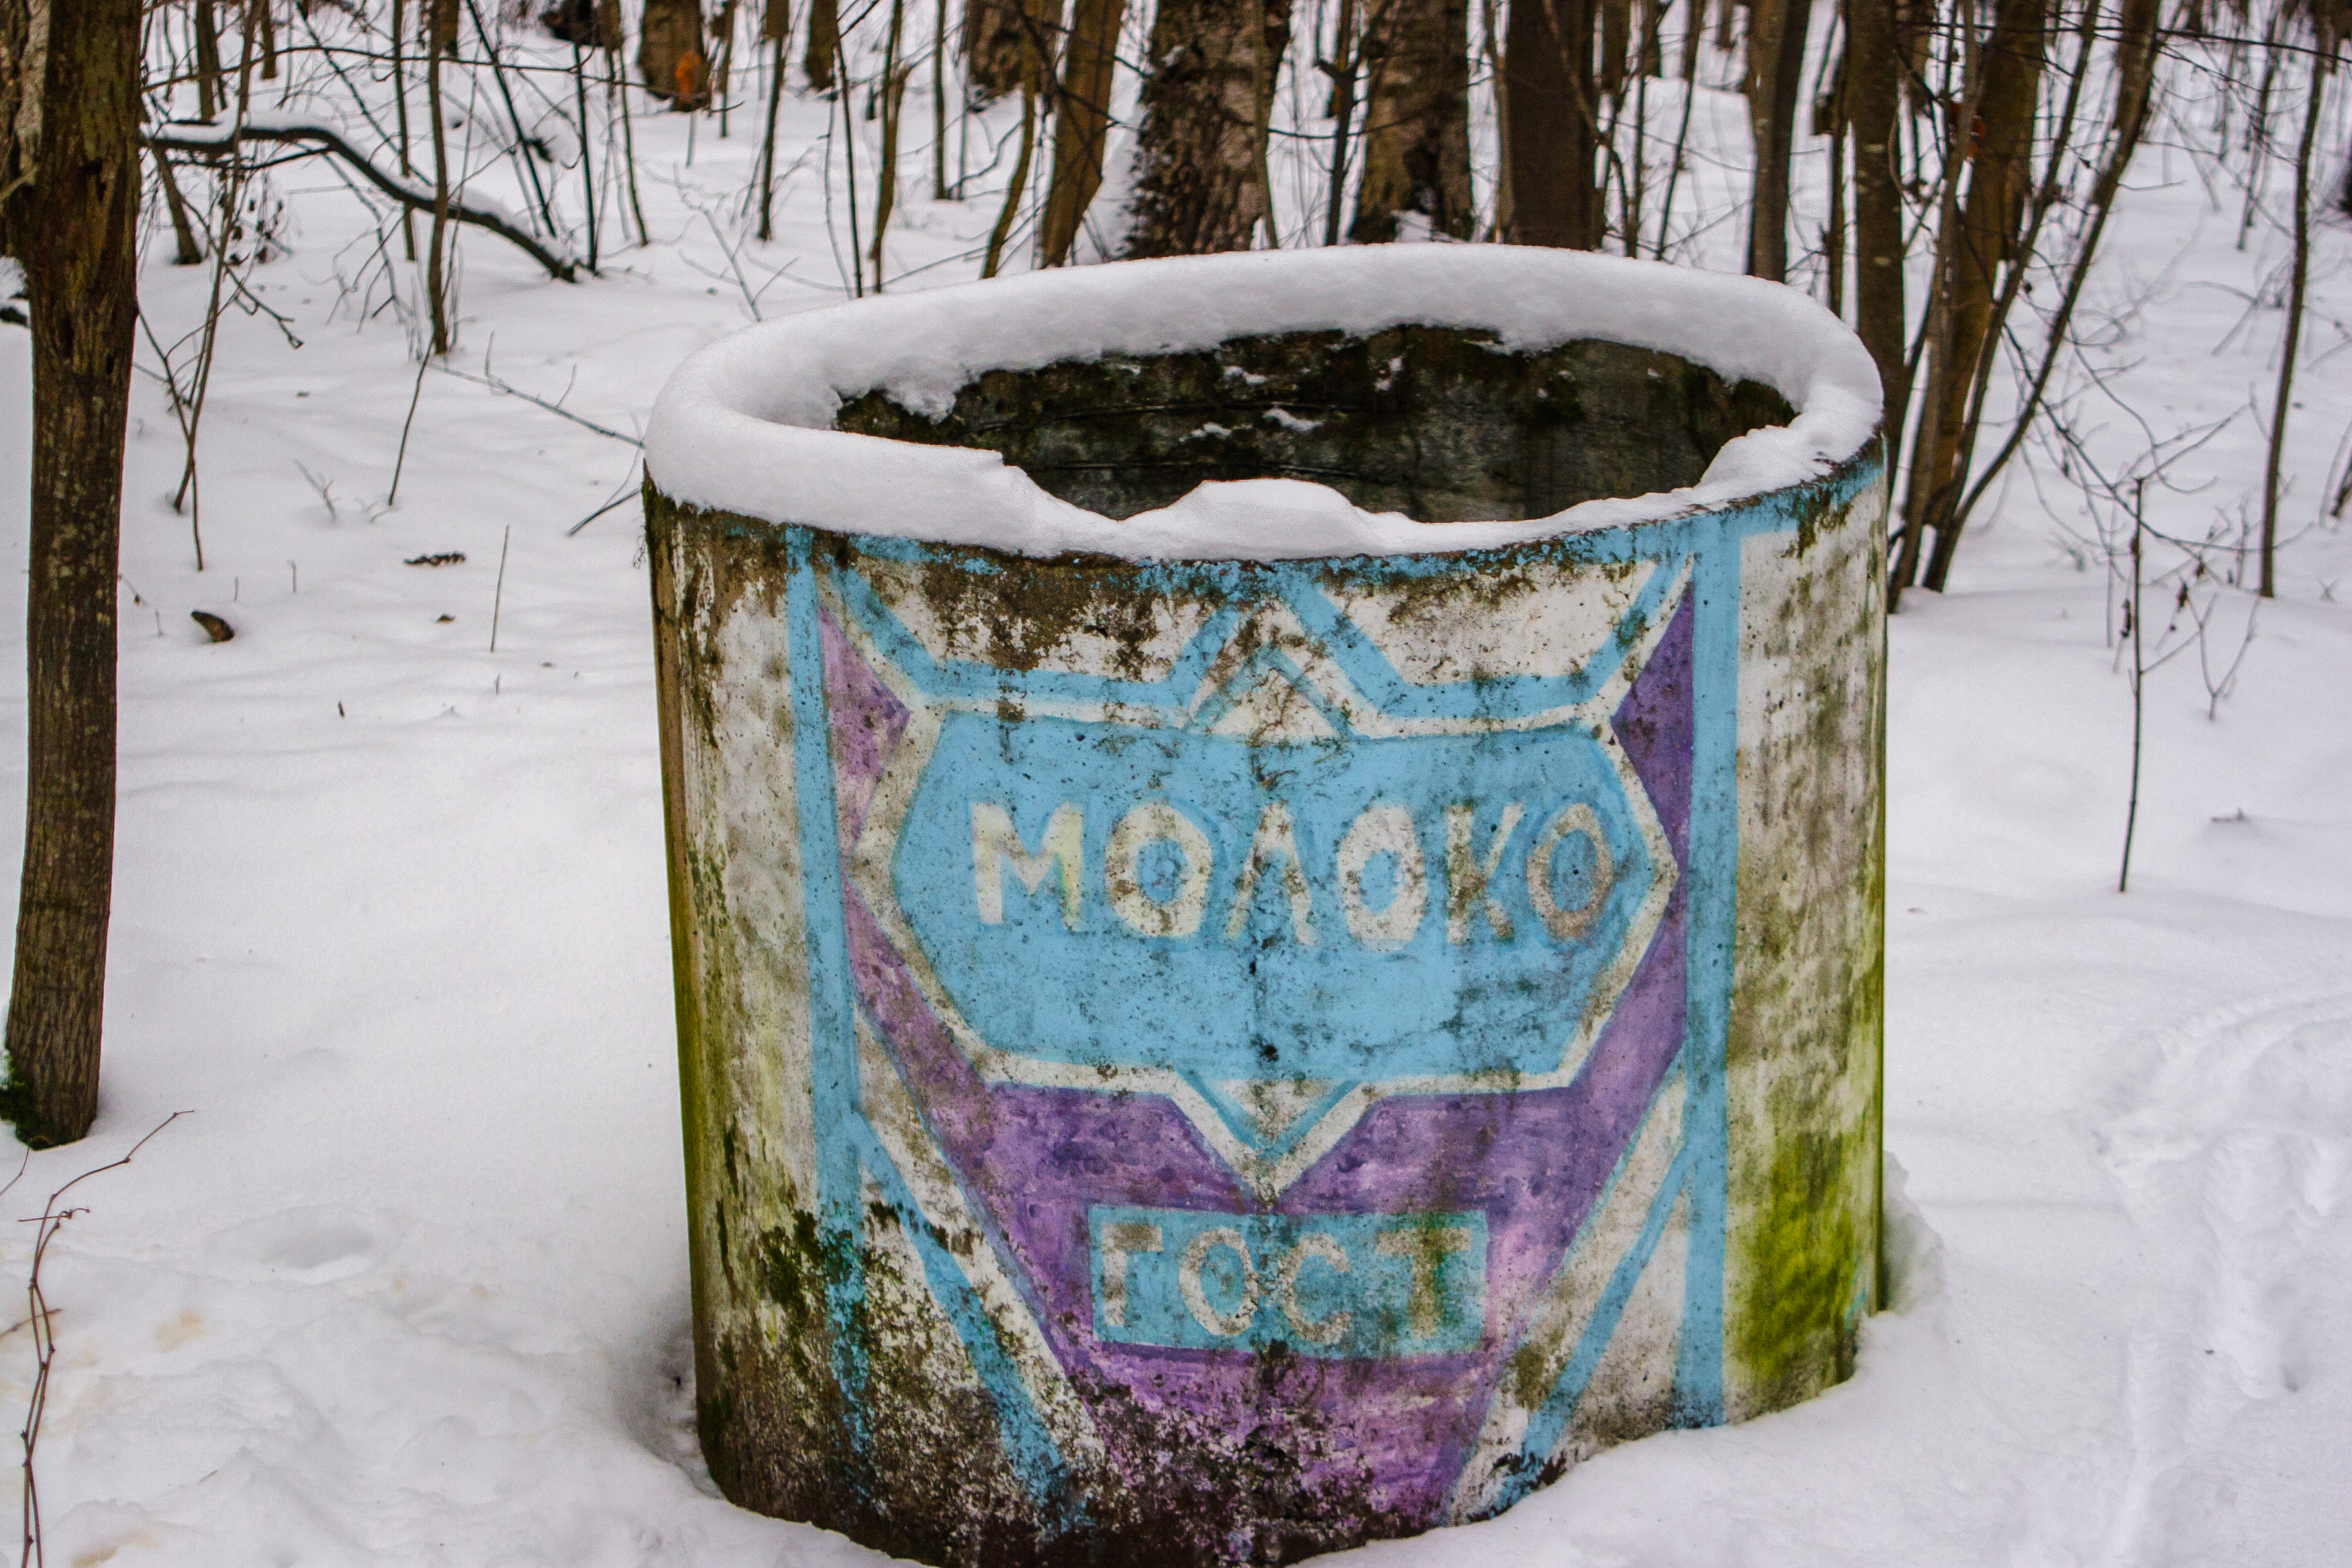
image, winter, green, freezing, snow, purple, teal, twig, turquoise, aqua, lavender, paint, ice, trunk, precipitation, waste containment